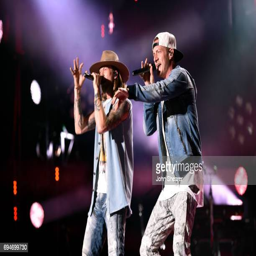
singers perform onstage of day at festival